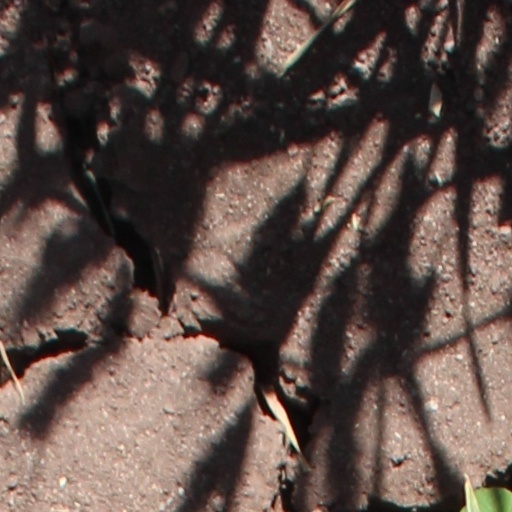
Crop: wheat